Inter Miami CF

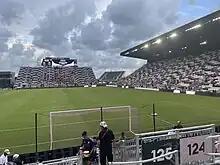
New seats were added for the stadium.

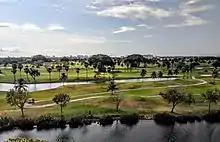
The site of the former Melreese Country Club is the future location of Miami Freedom Park.

Chase Stadium, formerly known as DRV PNK Stadium, is a soccer stadium in Fort Lauderdale, Florida, on the site of the former Lockhart Stadium. The stadium is oriented north–south for soccer configuration, so the sun won't be in the eyes of the goalkeeper. The stadium is the primary headquarters for the team and its youth academy in addition to further training grounds. The cost of the whole renovation and creation of the soccer-specific stadium by Manica Architecture is $60 million or $140 million in total. Following Lionel Messi's June 2023 announcement of his planned move to Inter Miami, the club's managing owner Jorge Mas stated that the corners of the stadium would be filled to add 3,000 to 3,200 seats to handle some of the expected demand. The new sections use bleacher seating from the Miami International Autodrome, the temporary Formula One circuit built at Hard Rock Stadium for the Miami Grand Prix. On February 20, 2024, the day before Inter Miami's opening match of the 2024 regular season, the team announced a multi-year naming rights partnership with JPMorgan Chase. The stadium was rebranded as Chase Stadium effective immediately. Pyro rooftop fireworks are also installed in the chase stadium.